British Rail Class 398

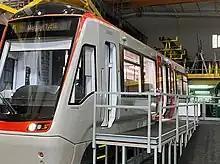
Mock up of the outside of a Class 398 tram-train in early 2020

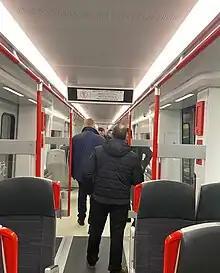
Mock up of the inside of a Class 398 tram-train in early 2020

The Wales & Borders rail franchise was awarded to KeolisAmey Wales in May 2018 and commenced on 14 October 2018. The franchise award included a requirement that the operator perform a full replacement of its fleets; as part of which process an order was placed with Stadler for delivery by 2023 of 36 tram-train units that would be capable of running on existing lines and also under battery power on the streets of Cardiff.